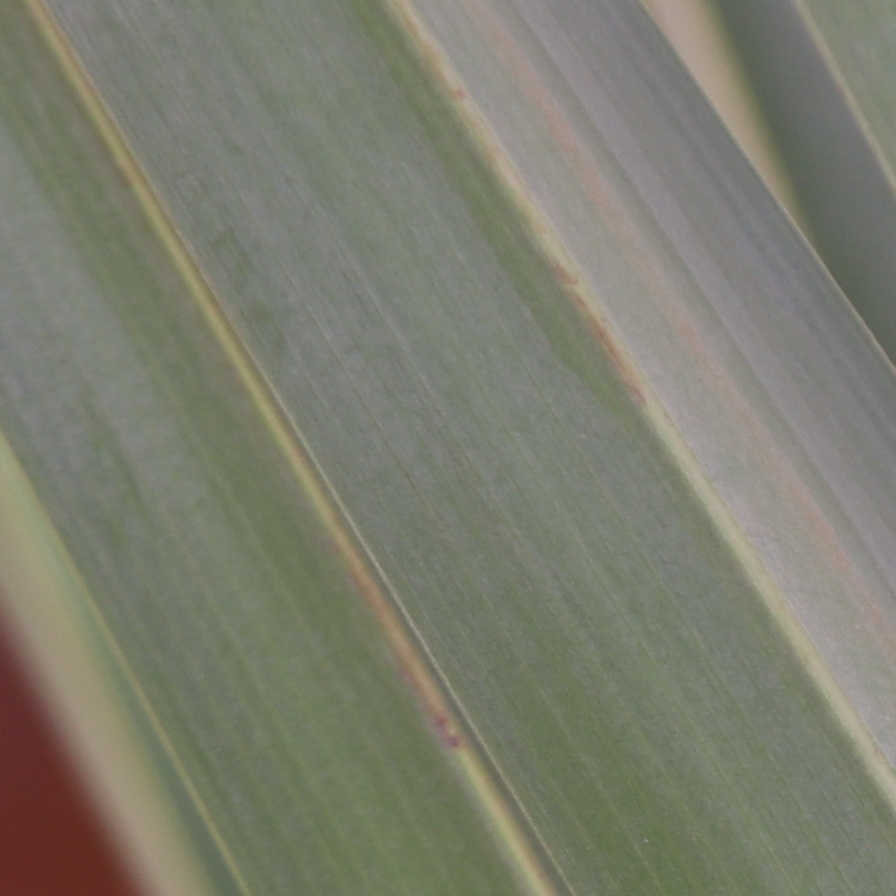
Label: Healthy